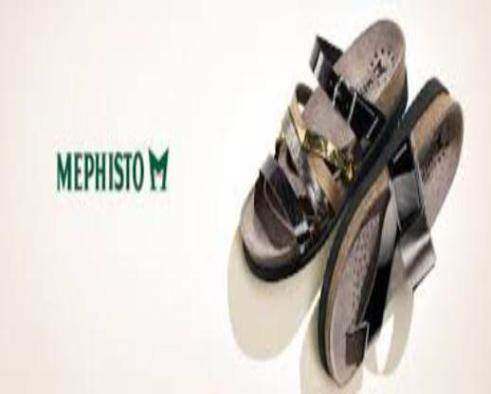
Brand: mephisto
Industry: Clothes